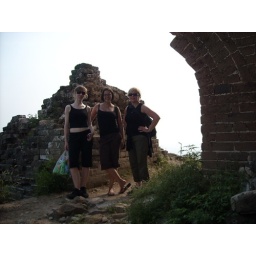
the girls in the shade of a tower